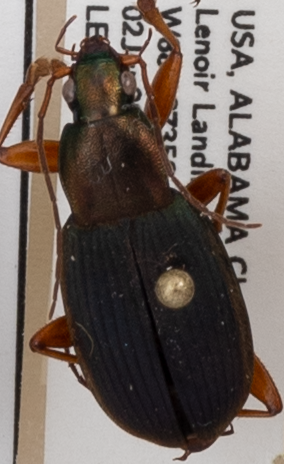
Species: Chlaenius aestivus
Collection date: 2021-06-02
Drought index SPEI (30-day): -0.608
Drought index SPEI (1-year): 1.382
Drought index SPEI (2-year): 1.69